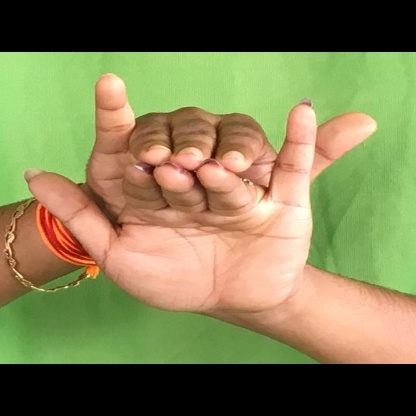
Mudra: Varaha